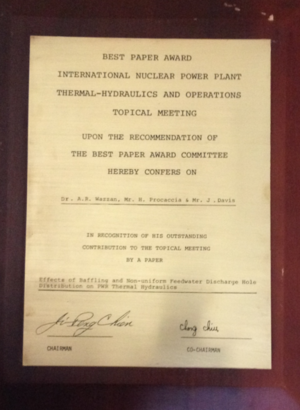
Henri Procaccia est un acteur du développement de la maîtrise des risques et de la sûreté de fonctionnement en France, mais aussi en Europe et aux États-Unis, notamment dans le domaine de la fiabilité des composants et des structures, de la maintenance et des méthodes de probabilités bayésiennes.